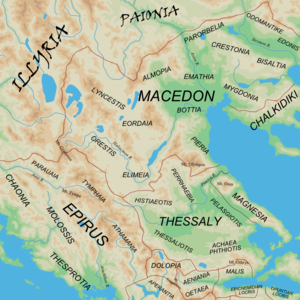
La Thessalie est une région traditionnelle et historique de Grèce située dans le centre du pays, au sud de la Macédoine et à l'est de l'Épire. Elle est centrée autour d'une plaine entourée de reliefs dont le mont Olympe au nord.